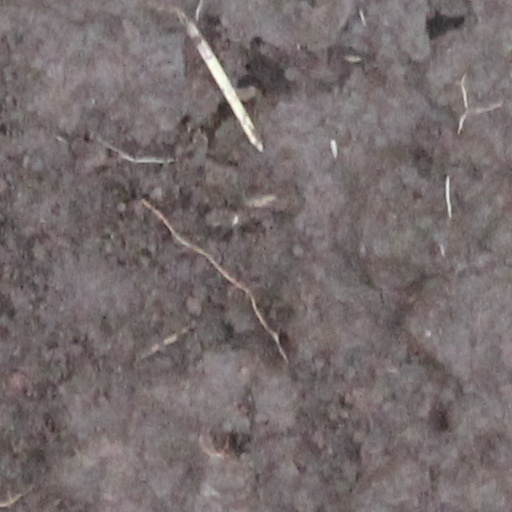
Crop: wheat